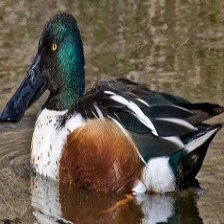
Species: NORTHERN SHOVELER
Scientific name: SPATULA CLYPEATA
ImageNet parent category: drake